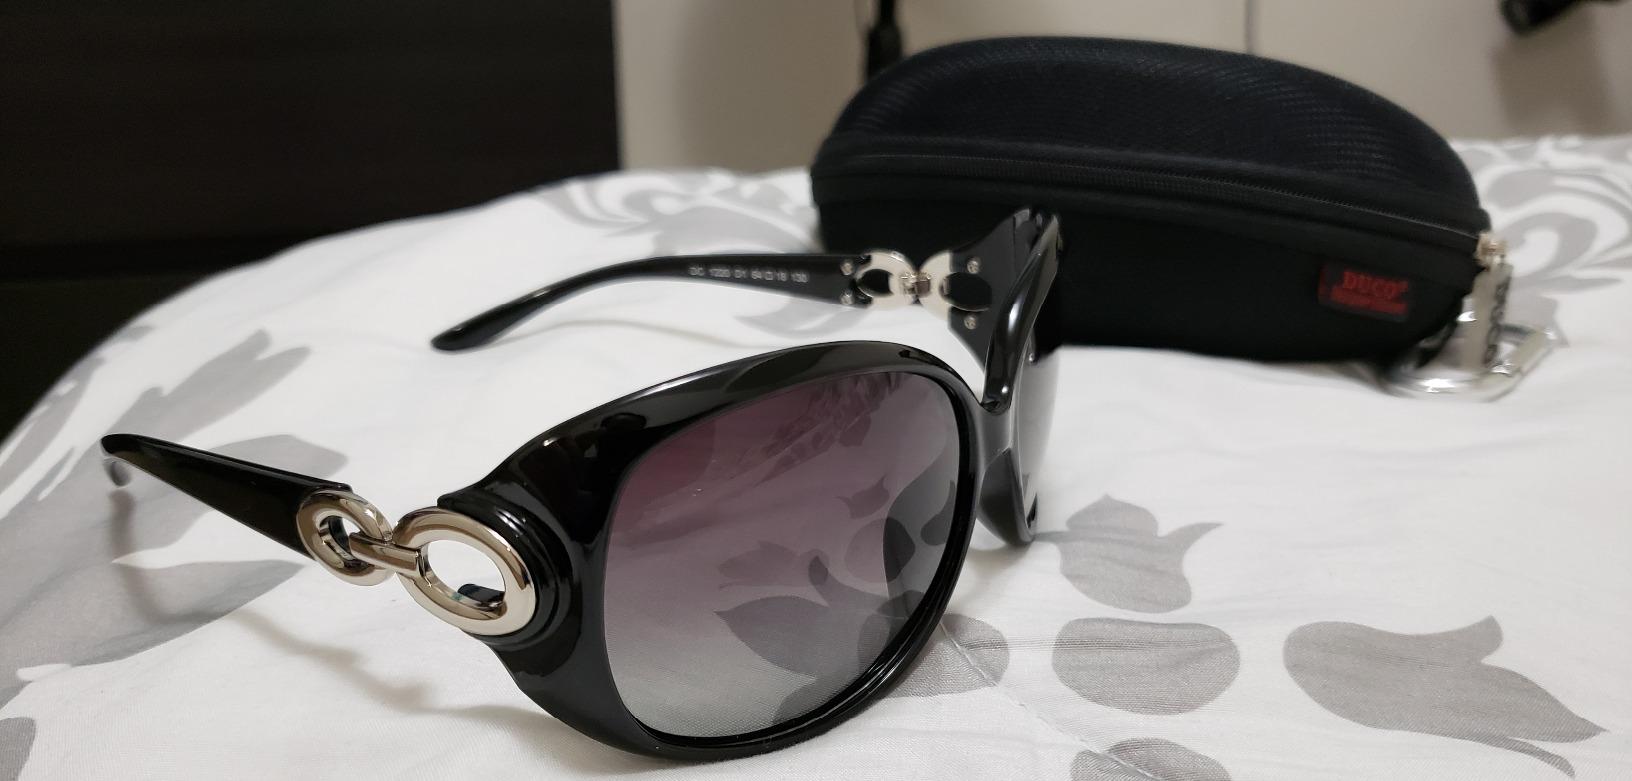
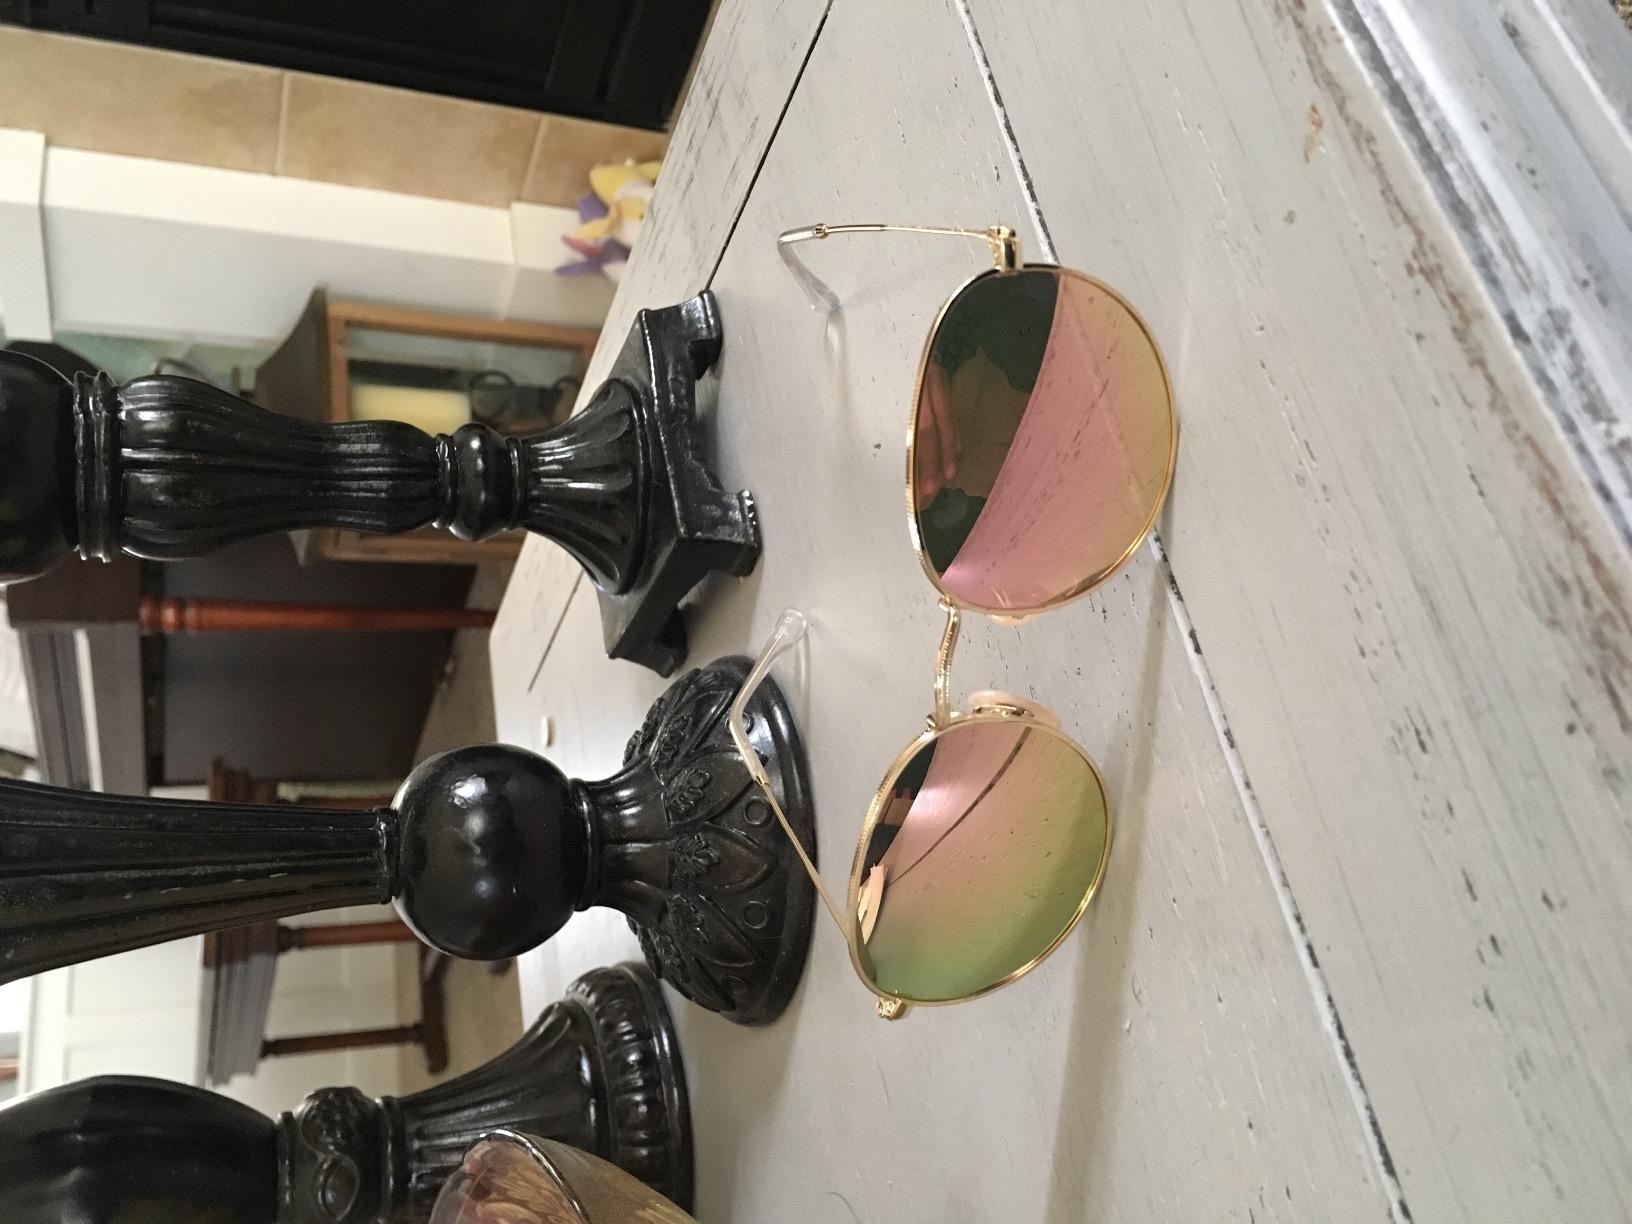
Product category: accessories_sunglasses
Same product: no